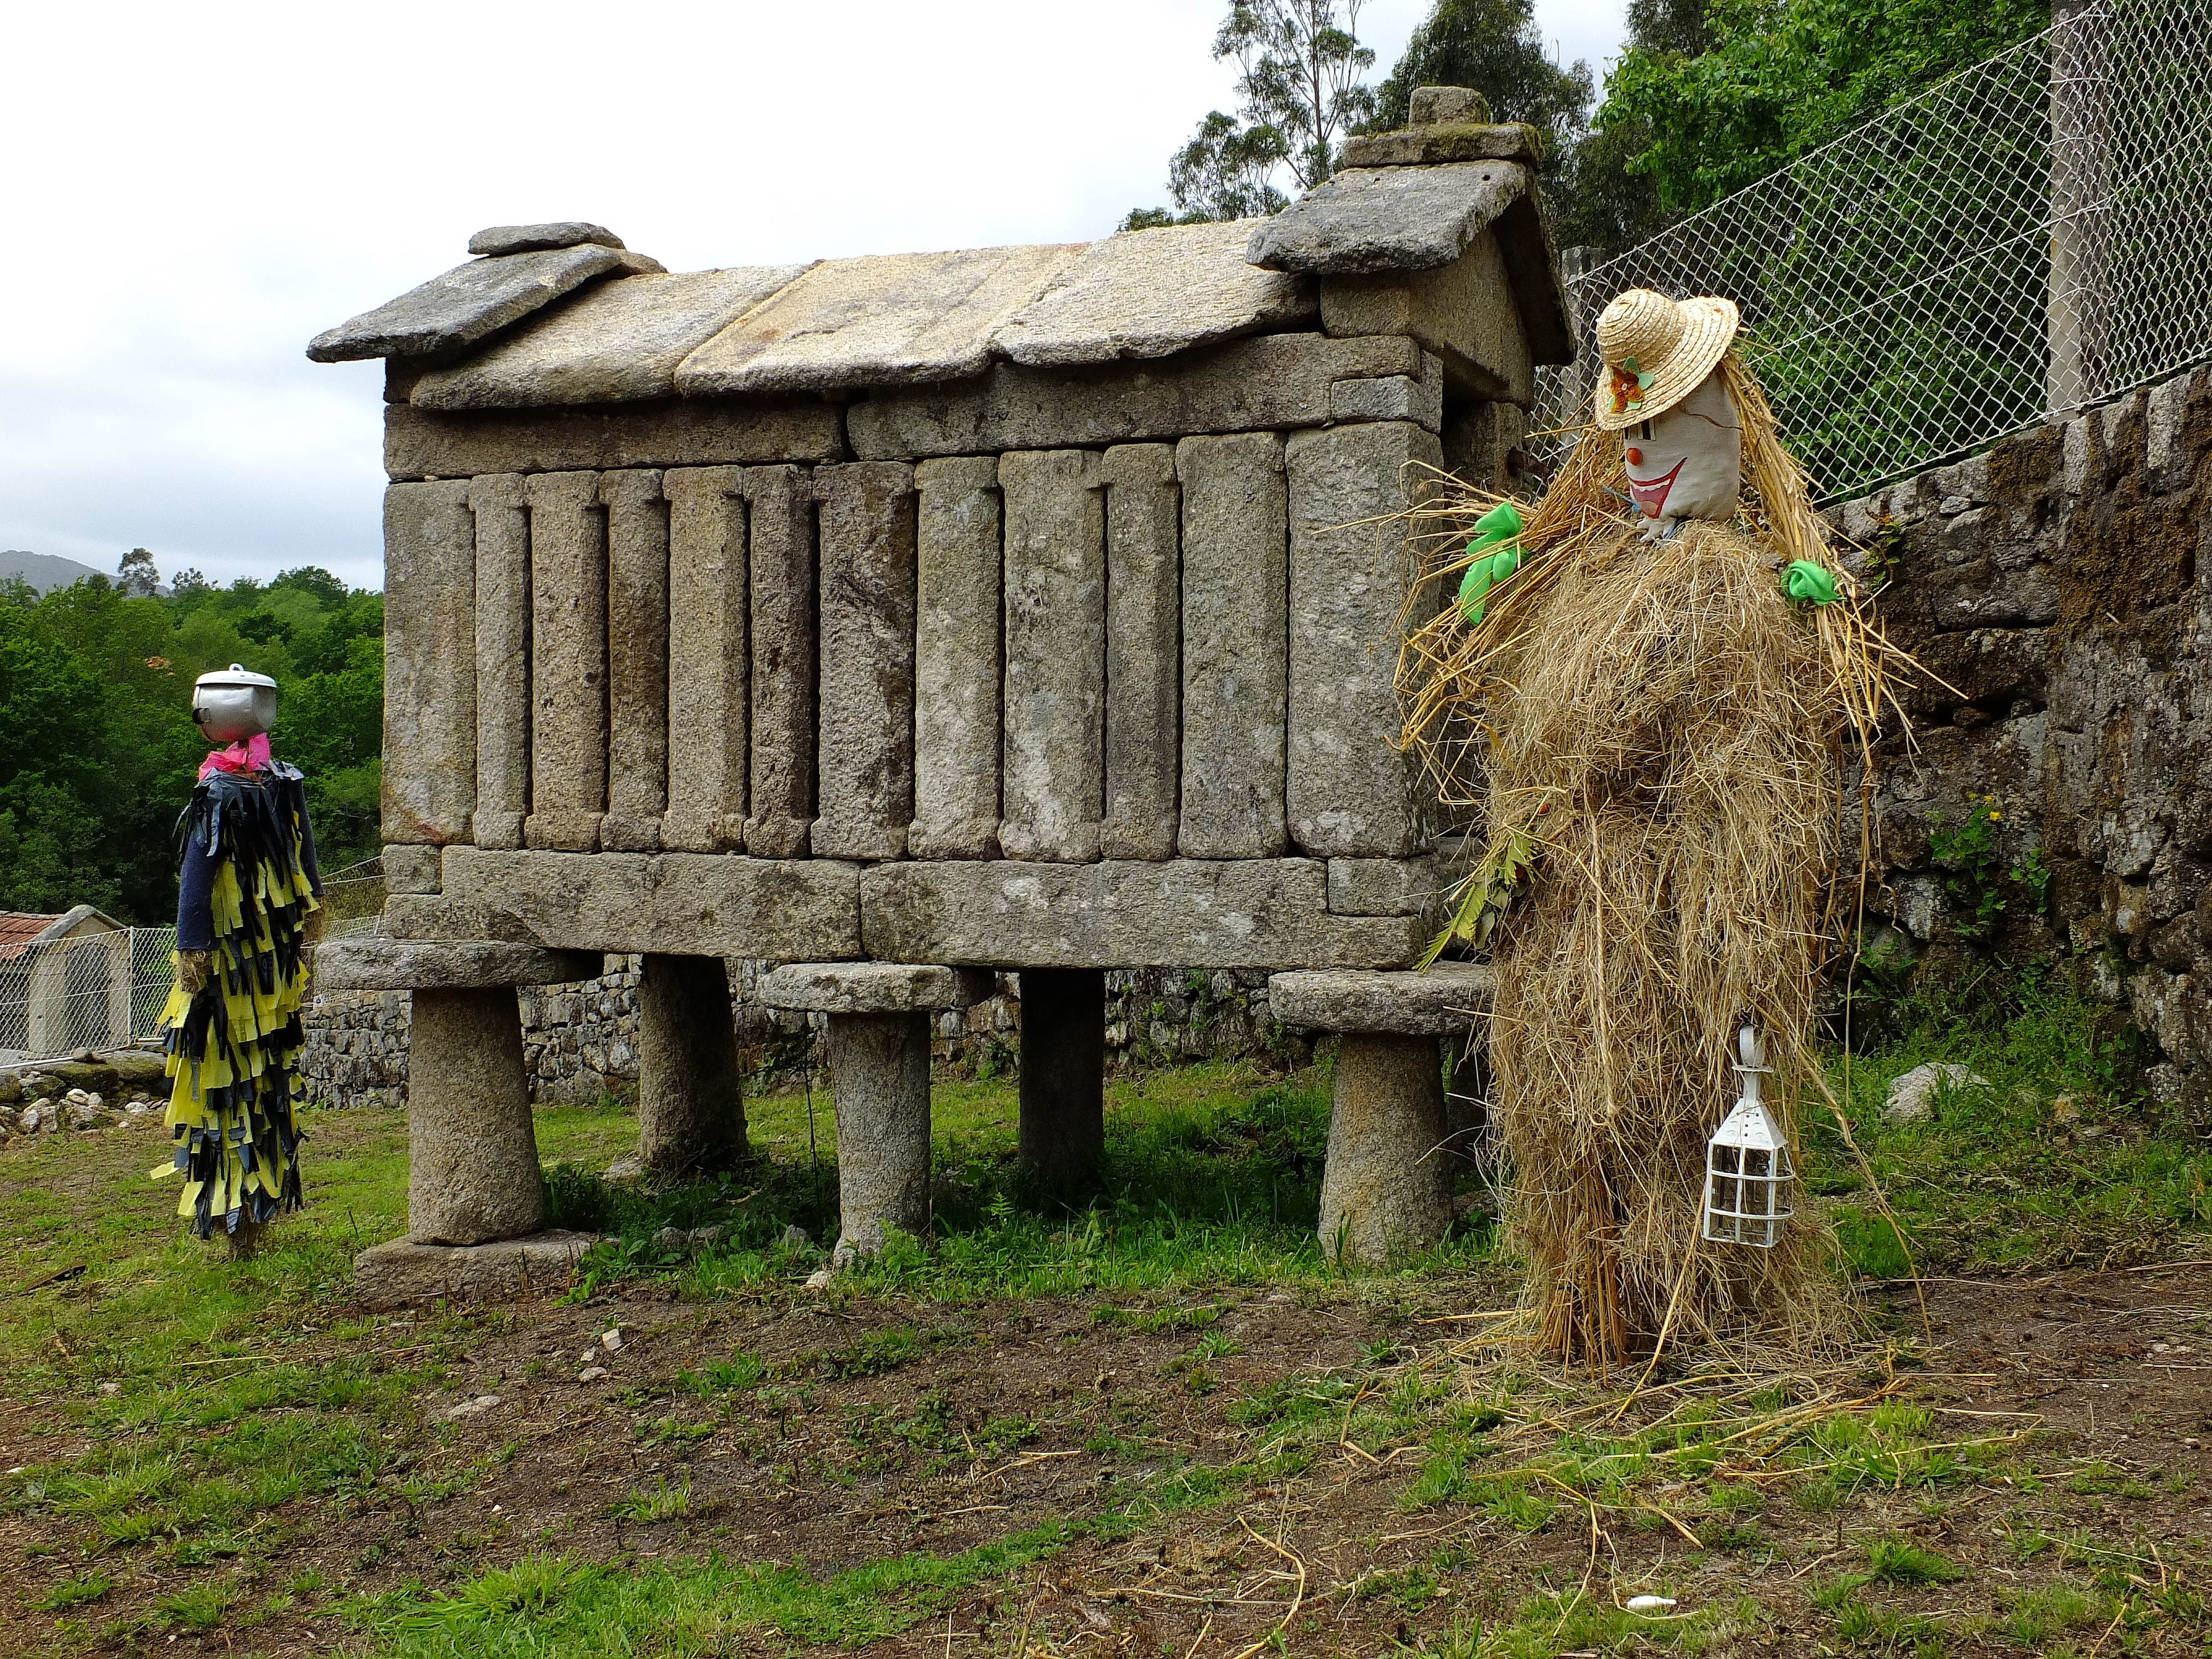
landscape, tree, hut, agriculture, spain, paisajes, ggl1, gaby1, fujifilmxs1, espantallos, rural area, espantap jaros